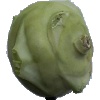
Label: kohlrabi